United Aircraft Corporation

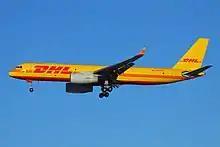
Tupolev Tu-204C under service of the DHL Aviation and operated by Aviastar-TU

On 8 June 2016, UAC officially revealed the Irkut MC-21, its first medium-range jet airliner, when it rolled out in Irkutsk. The aircraft could be the first with an out of autoclave composite manufacturing for its wings. The goal of the MC-21 was to replace the Tupolev Tu-154, Tupolev Tu-134, Tupolev Tu-204, and the Yakovlev Yak-42. and to compete with the Airbus A320neo and the Boeing B737 MAX. Despite the domination of the airliner market by Boeing and Airbus as well as Russian protectionism preventing western companies from being suppliers to the program, the MC-21 was able to make its maiden flight on 28 May 2017, with two prototypes built and another four in assembly, while obtaining a total of 205 orders by July 2017, with an introduction planned in 2019 with Aeroflot.